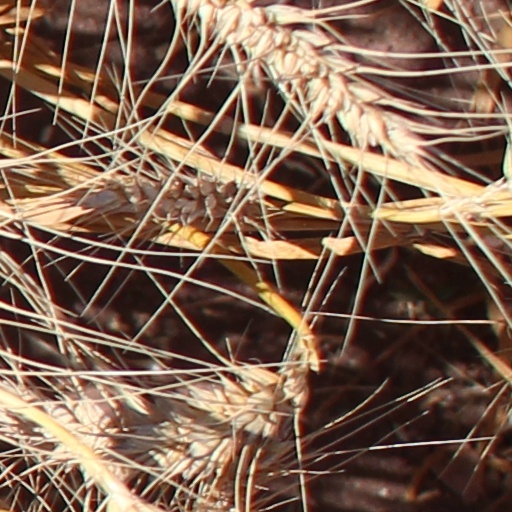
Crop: wheat